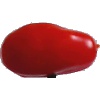
Label: Tomato 2